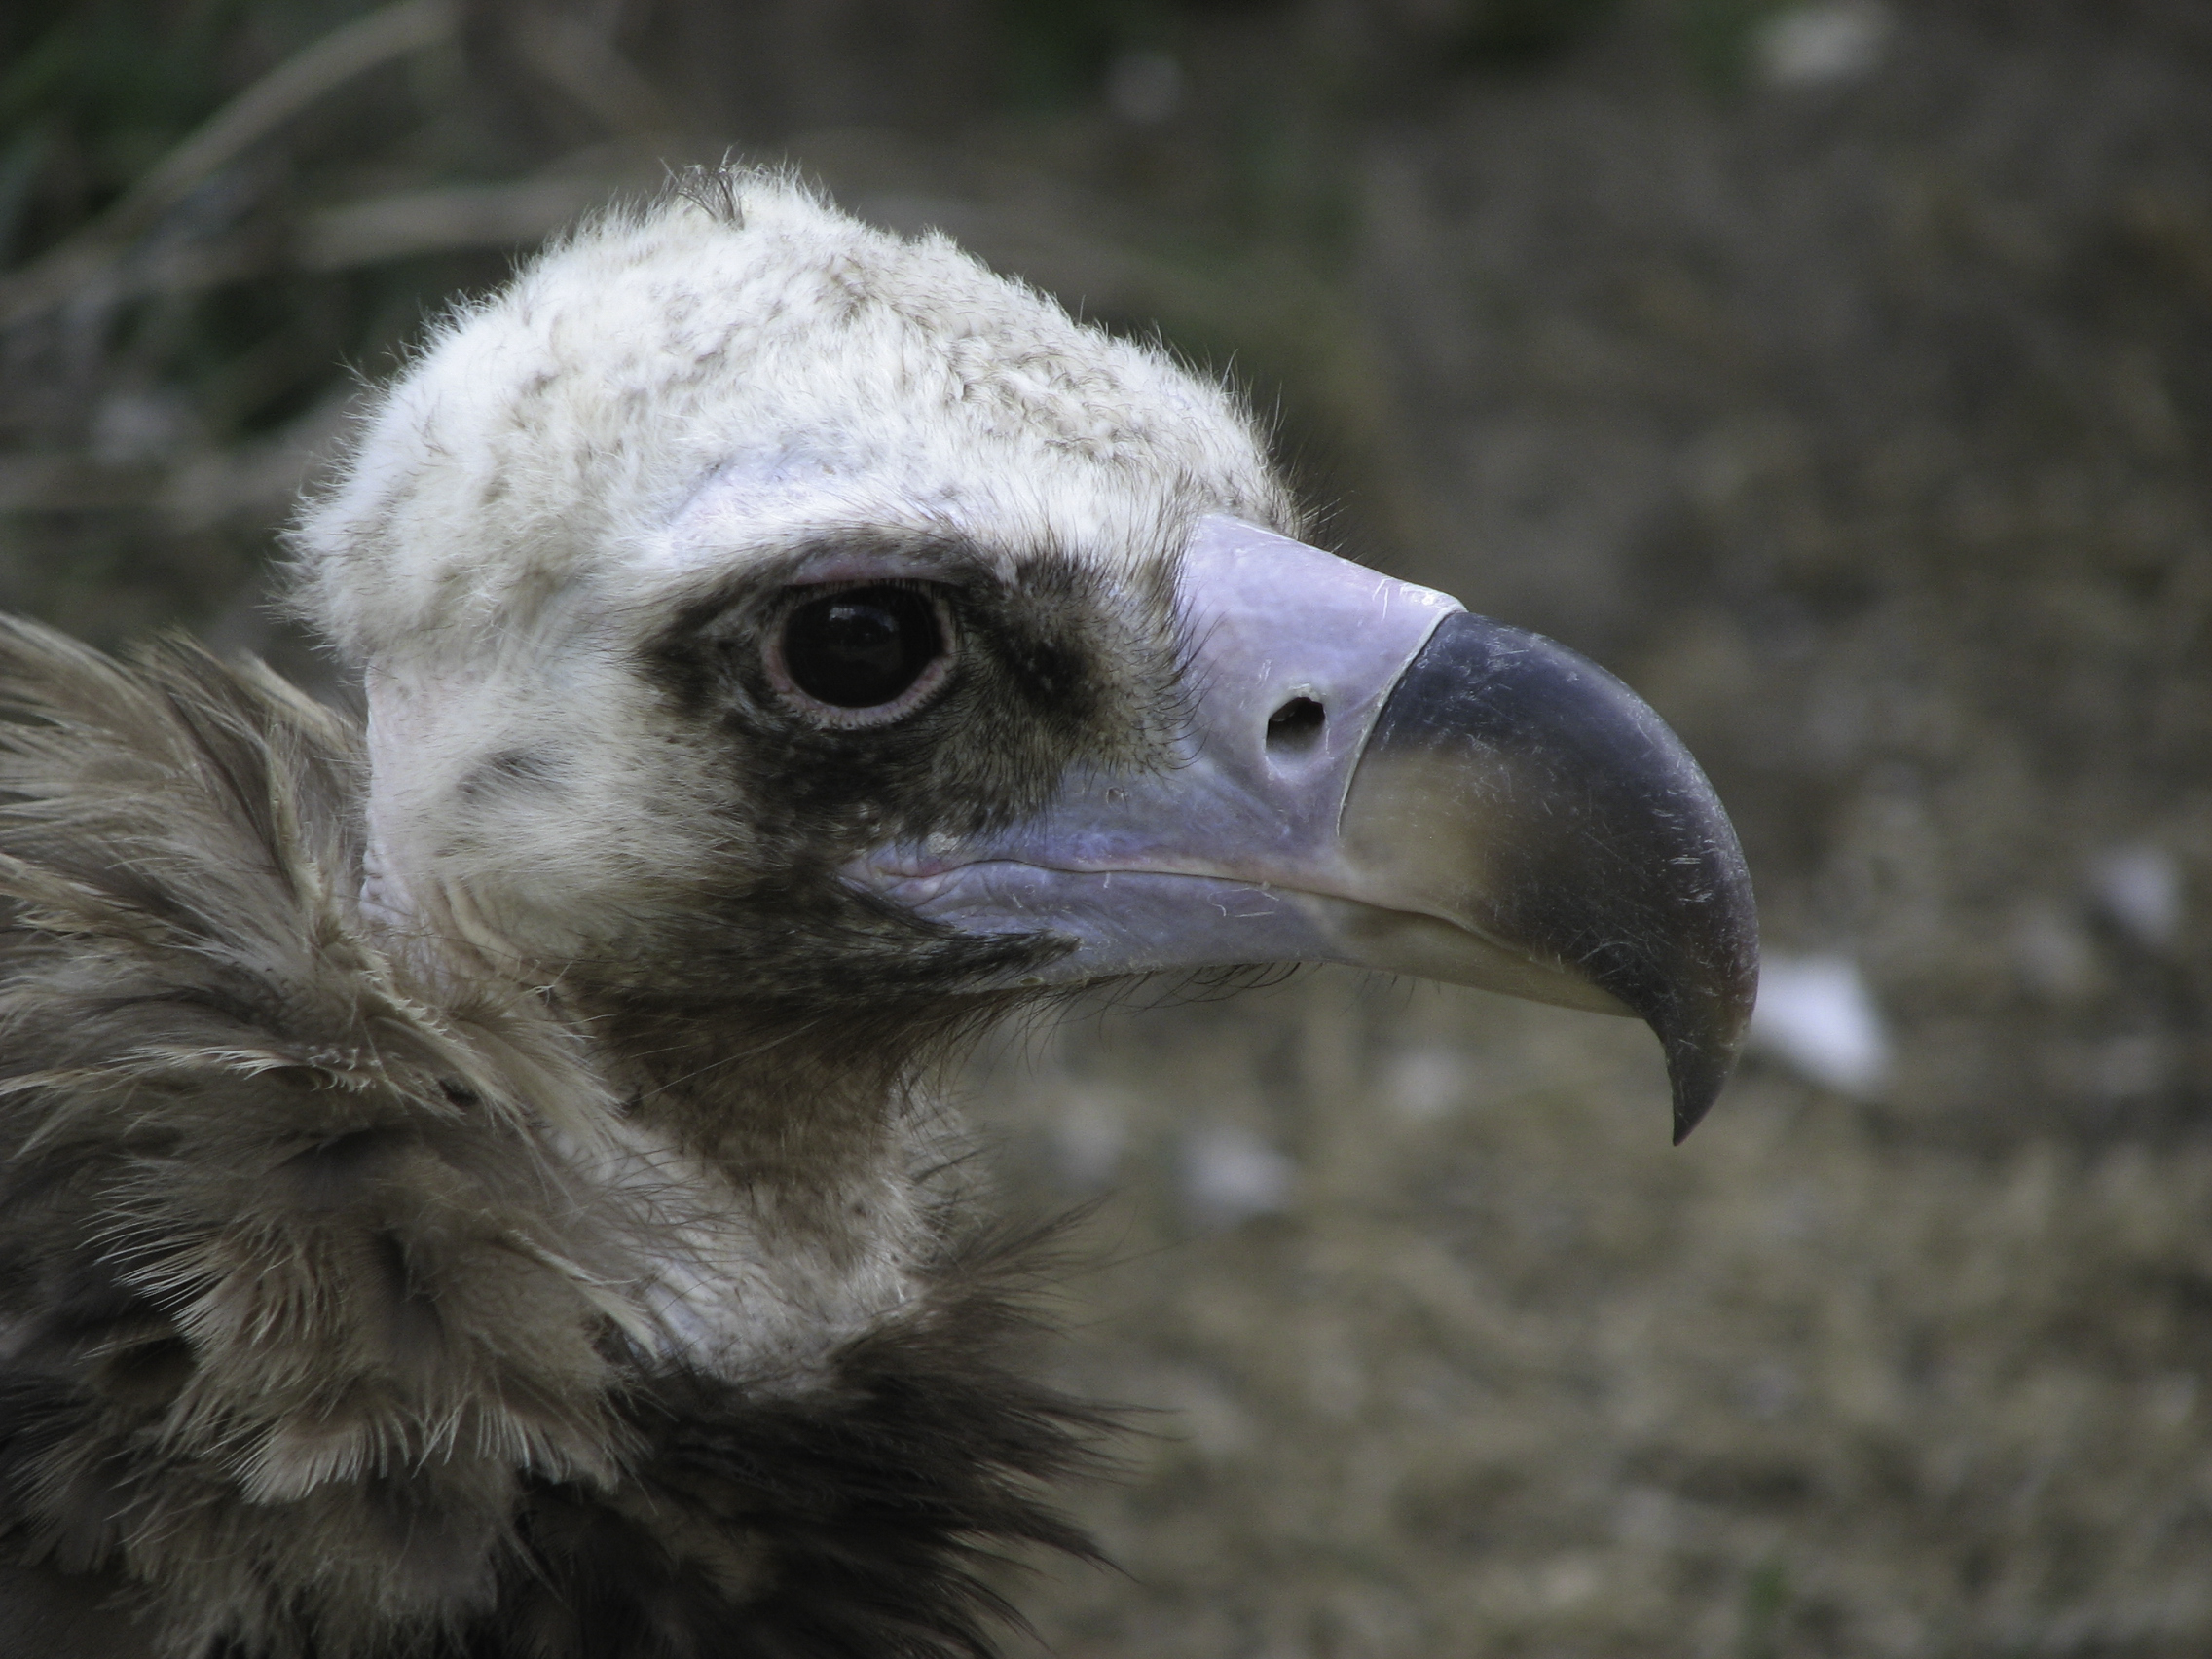
vulture, bird, vertebrate, beak, bird of prey, accipitriformes, head, close up, eye, terrestrial animal, adaptation, falconiformes, wildlife